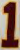
Number: 1